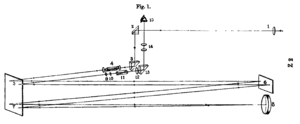
Les expériences de Rayleigh et Brace furent menées dans le but de savoir si la contraction des longueurs provoquait la biréfringence. Elle figurent parmi les premières expériences optiques qui tentaient de mesurer la vitesse relative de la Terre dans l'éther avec une précision suffisamment élevée pour détecter les effets provoqués par le deuxième facteur v/c. Les résultats furent négatifs, ce qui favorisa le développement des transformations de Lorentz et, par la suite, celui de la relativité restreinte.